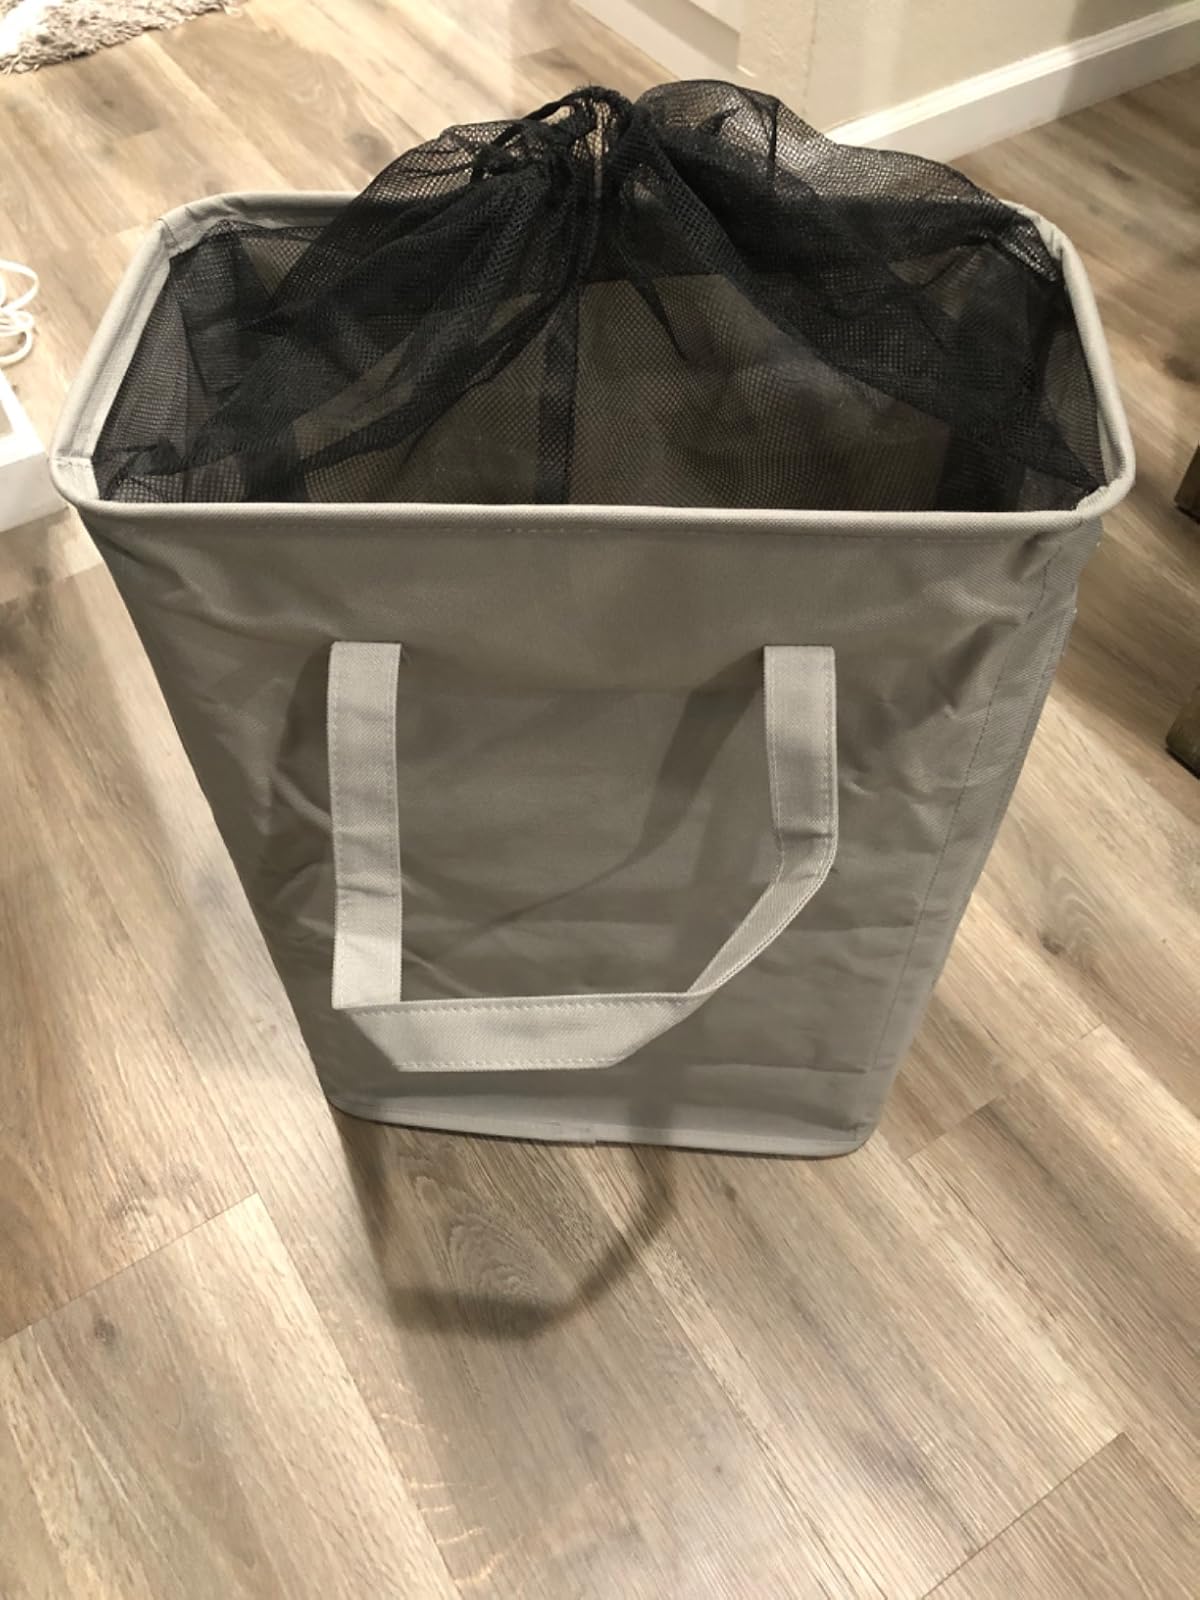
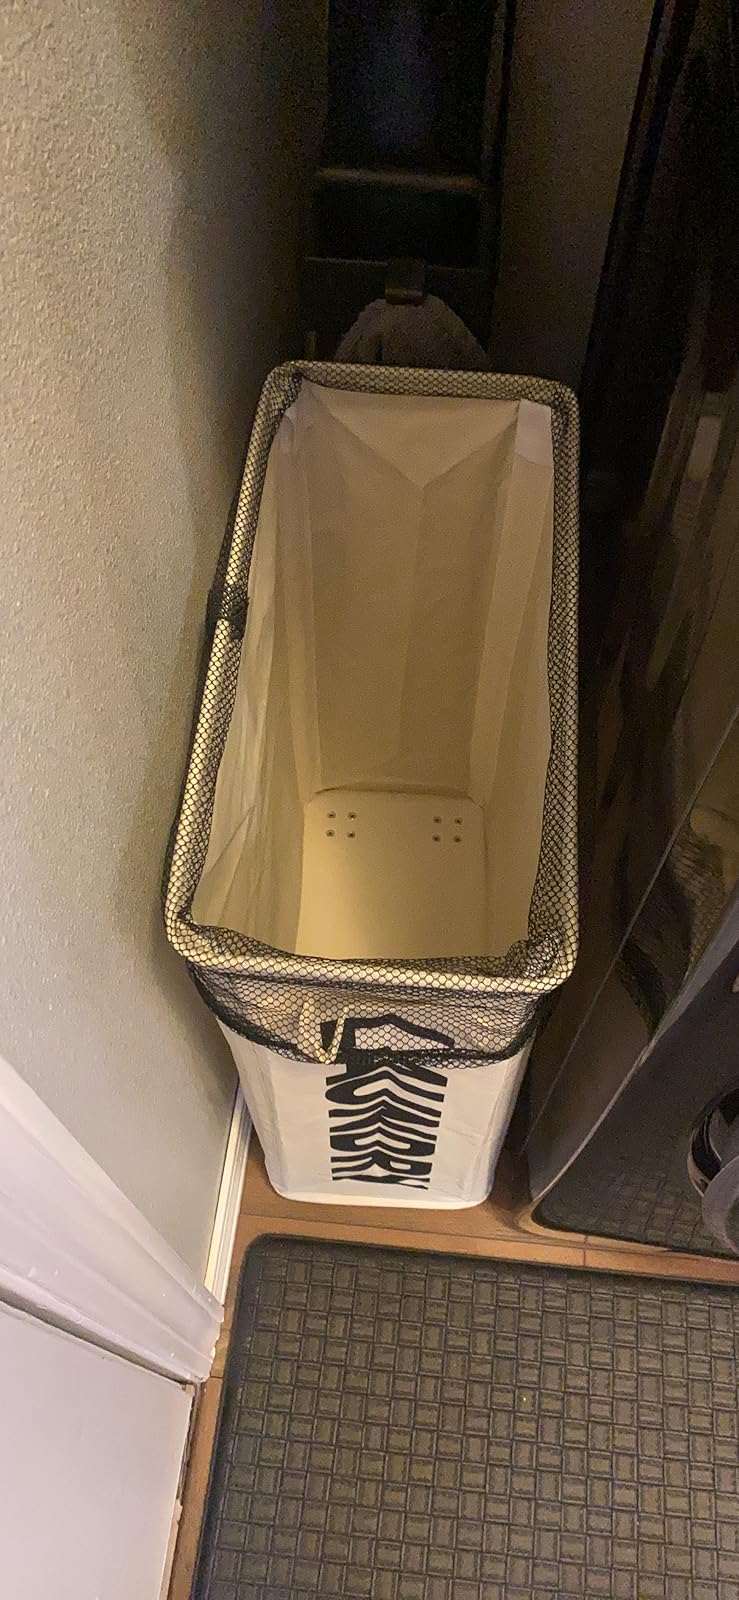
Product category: items_hamper
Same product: no